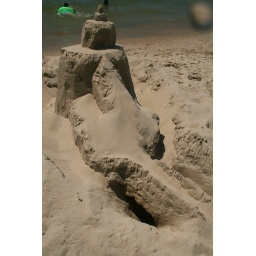
Sand sculptures at a sand sculpture building competition at the beach in Grand Haven.